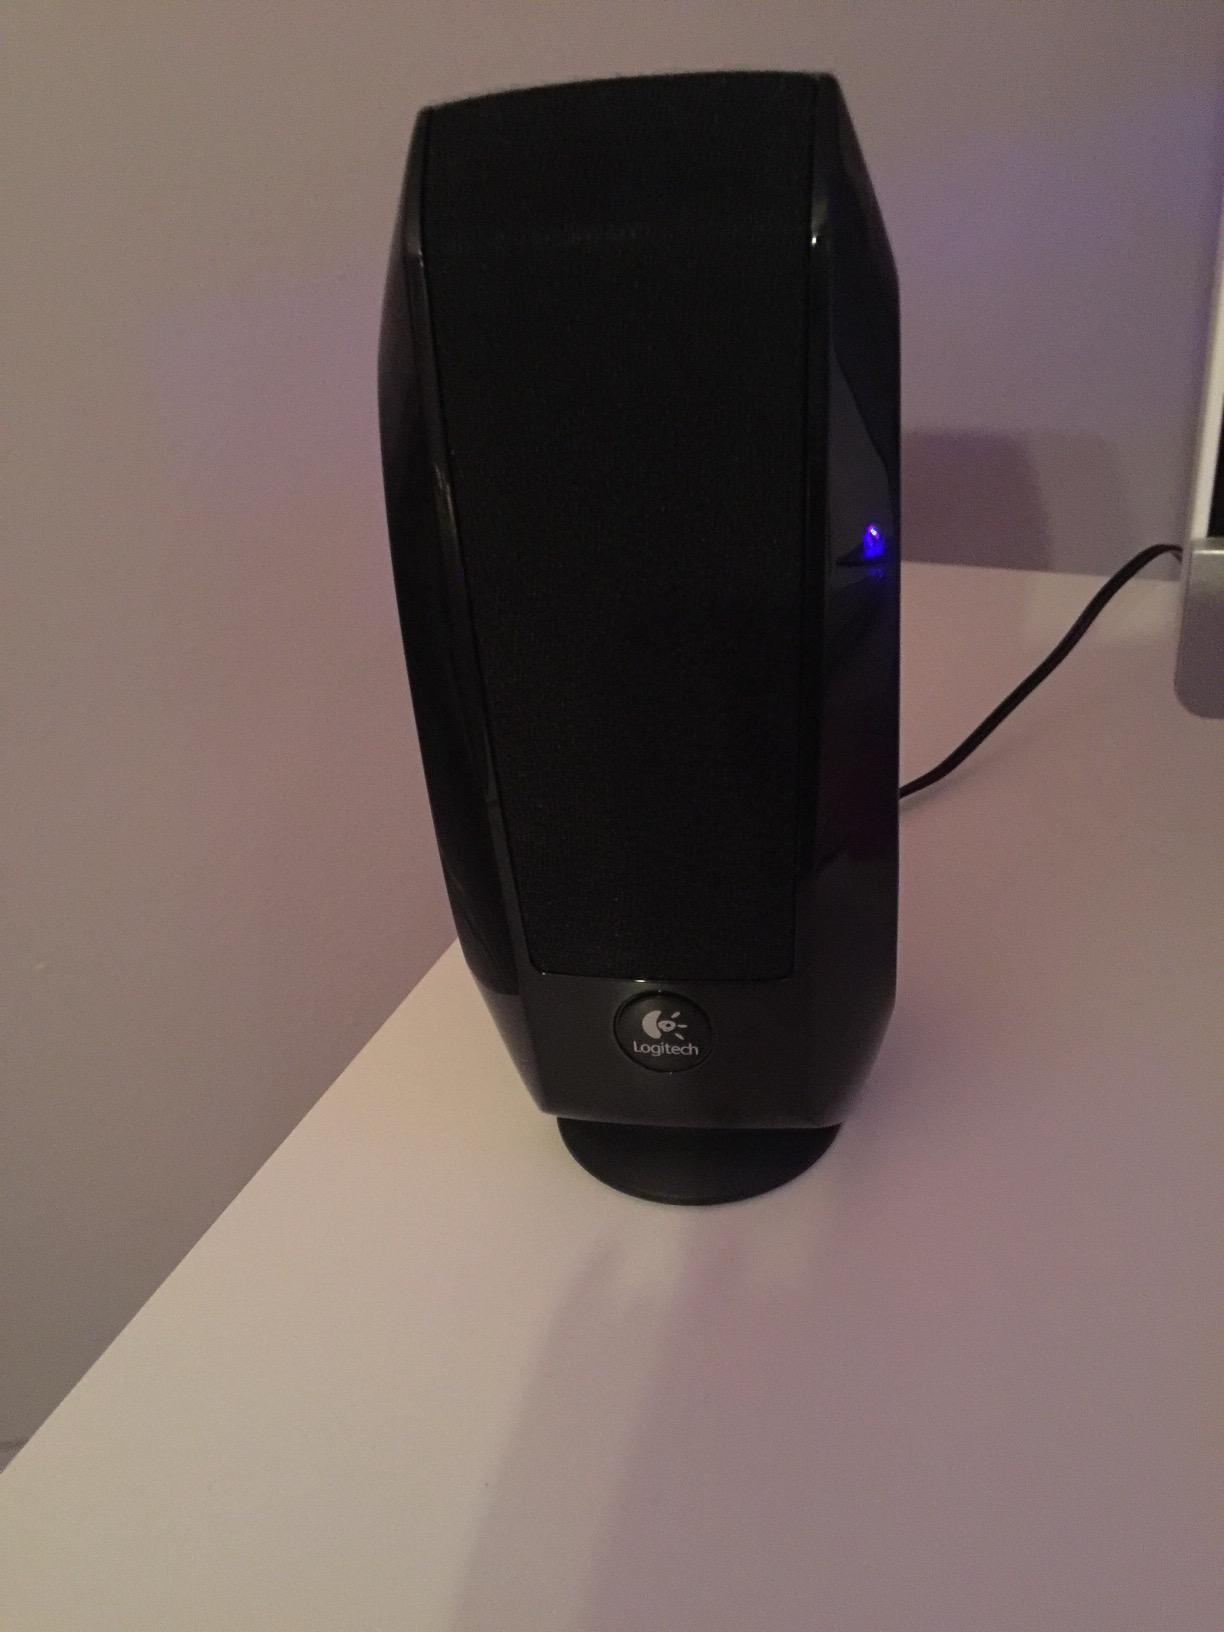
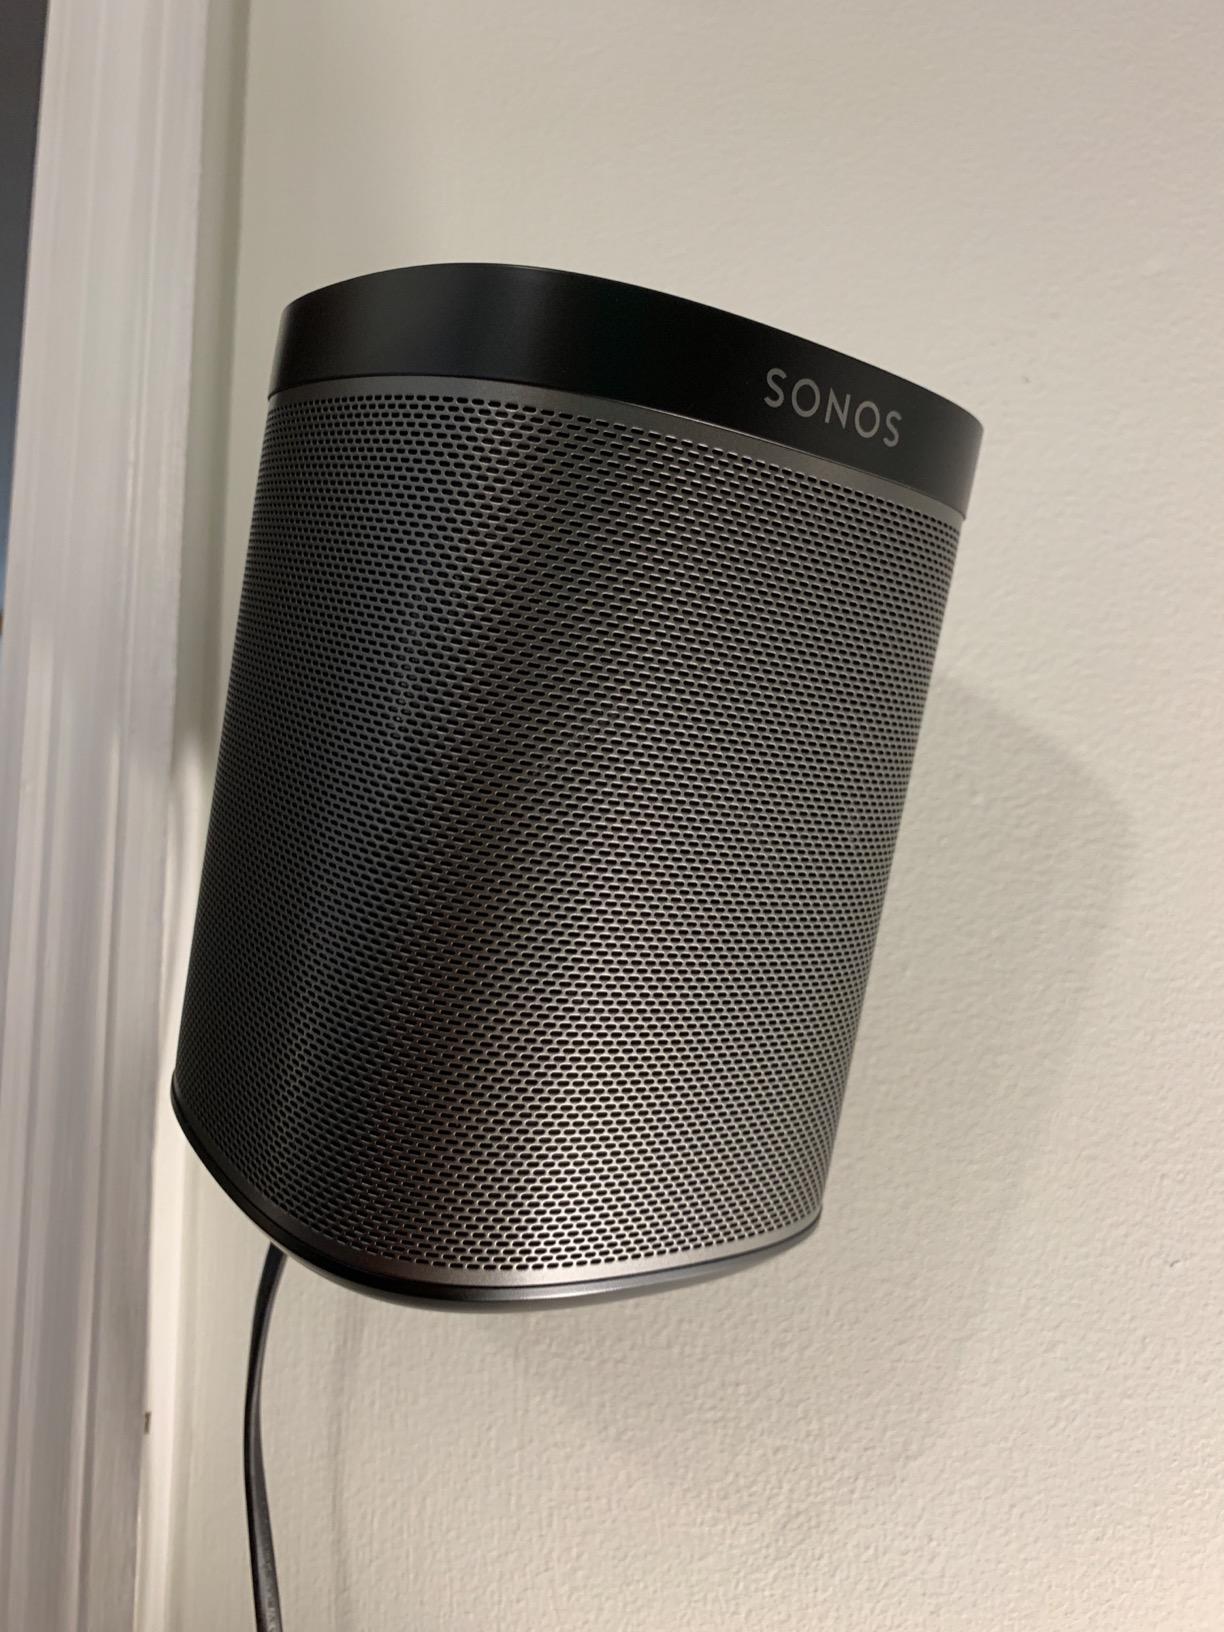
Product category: speaker
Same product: no